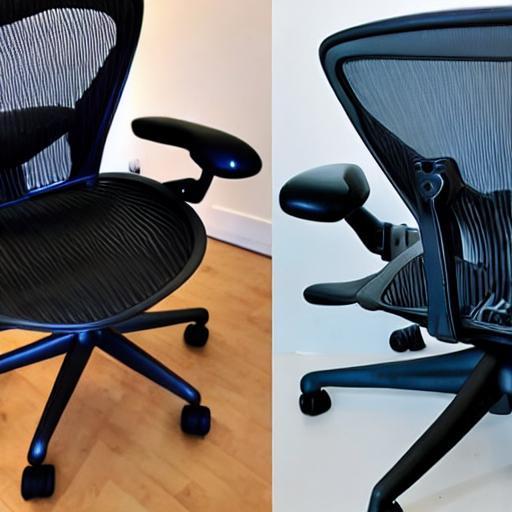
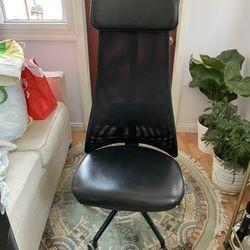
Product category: items_chair
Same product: no